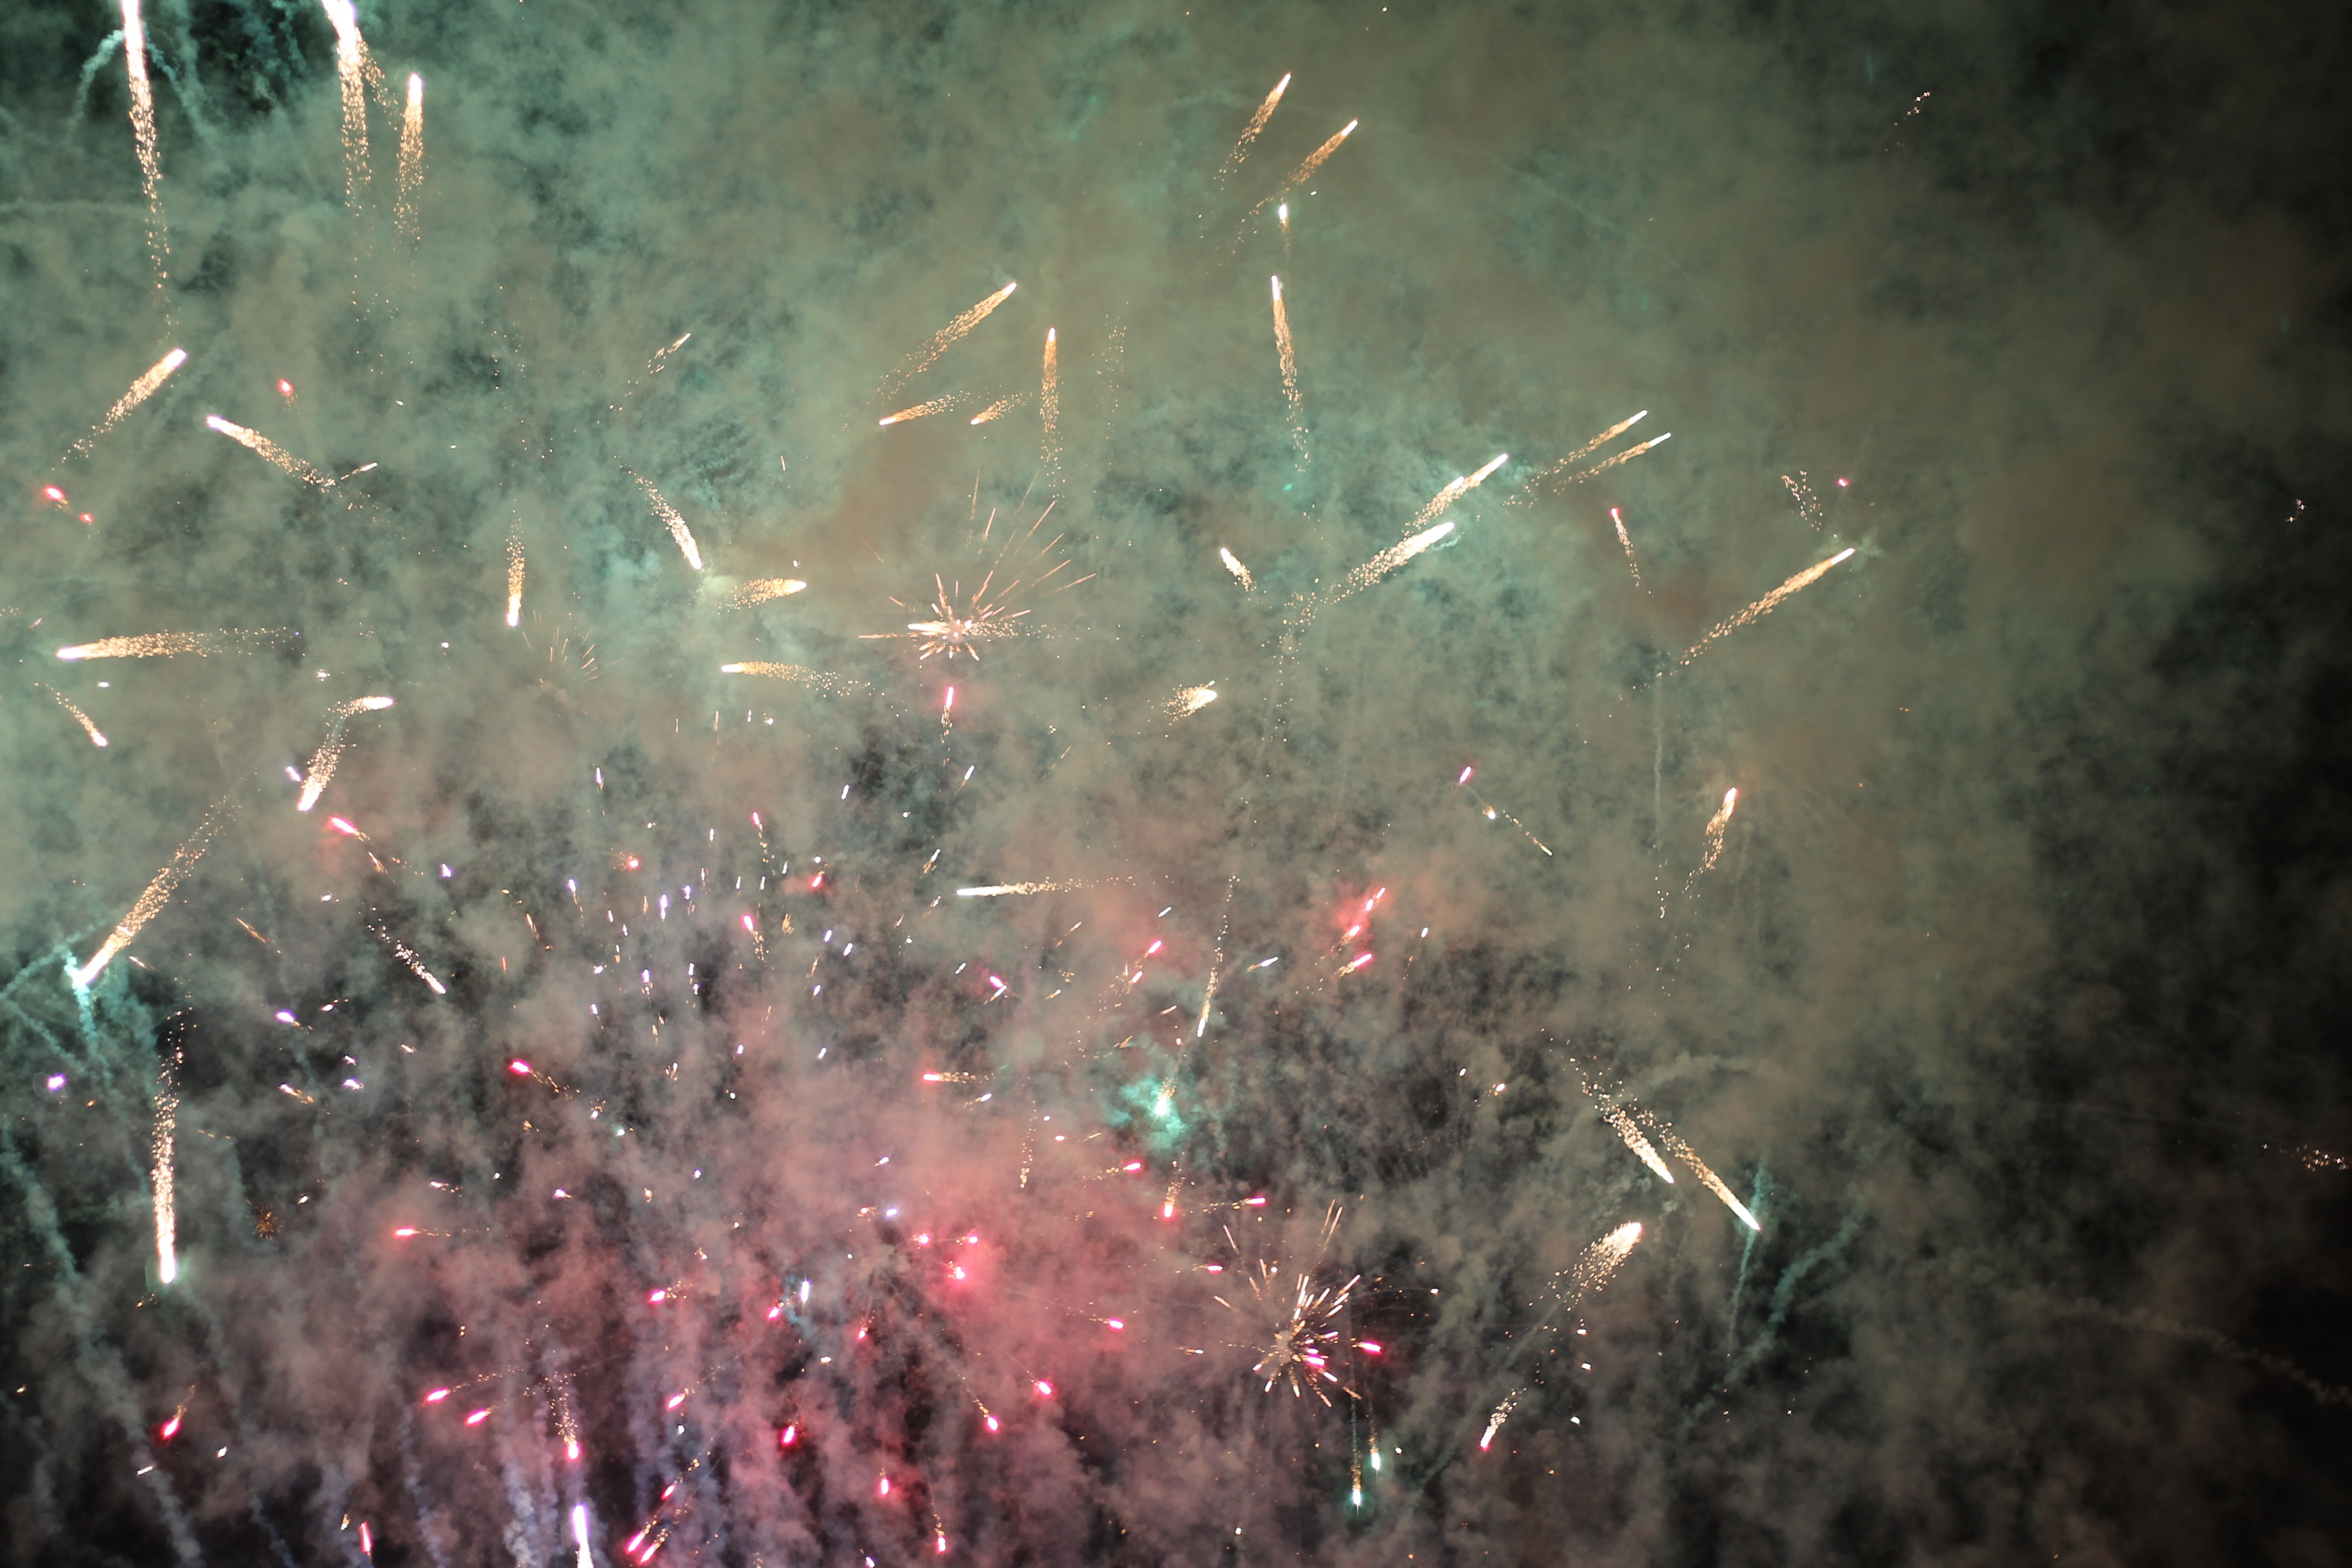
recreation, festival, fireworks, event, firecracker, outdoor recreation, atmosphere of earth